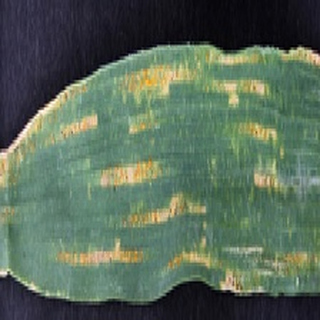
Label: wheat_yellow_rust